Gruffydd ap Rhys ap Thomas

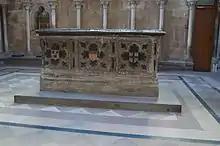
Sir Gruffydd ap Rhys's tomb.

Around 1500 Gruffydd married Katherine St. John, daughter of John St. John, who was related to Margaret Beaufort through her mother, Duchess Margaret Beauchamp of Bletso. She was appointed to wait on Katherine of Aragon in October 1501. They had one son: Rhys ap Griffith (1508–1531), who was later executed by Henry VIII for treason as he was considered a threat to Henry VIII and was executed for treason on charges widely believed to be false in 1531 (purportedly for inscribing the name "Fitz Uryan" on his armour).